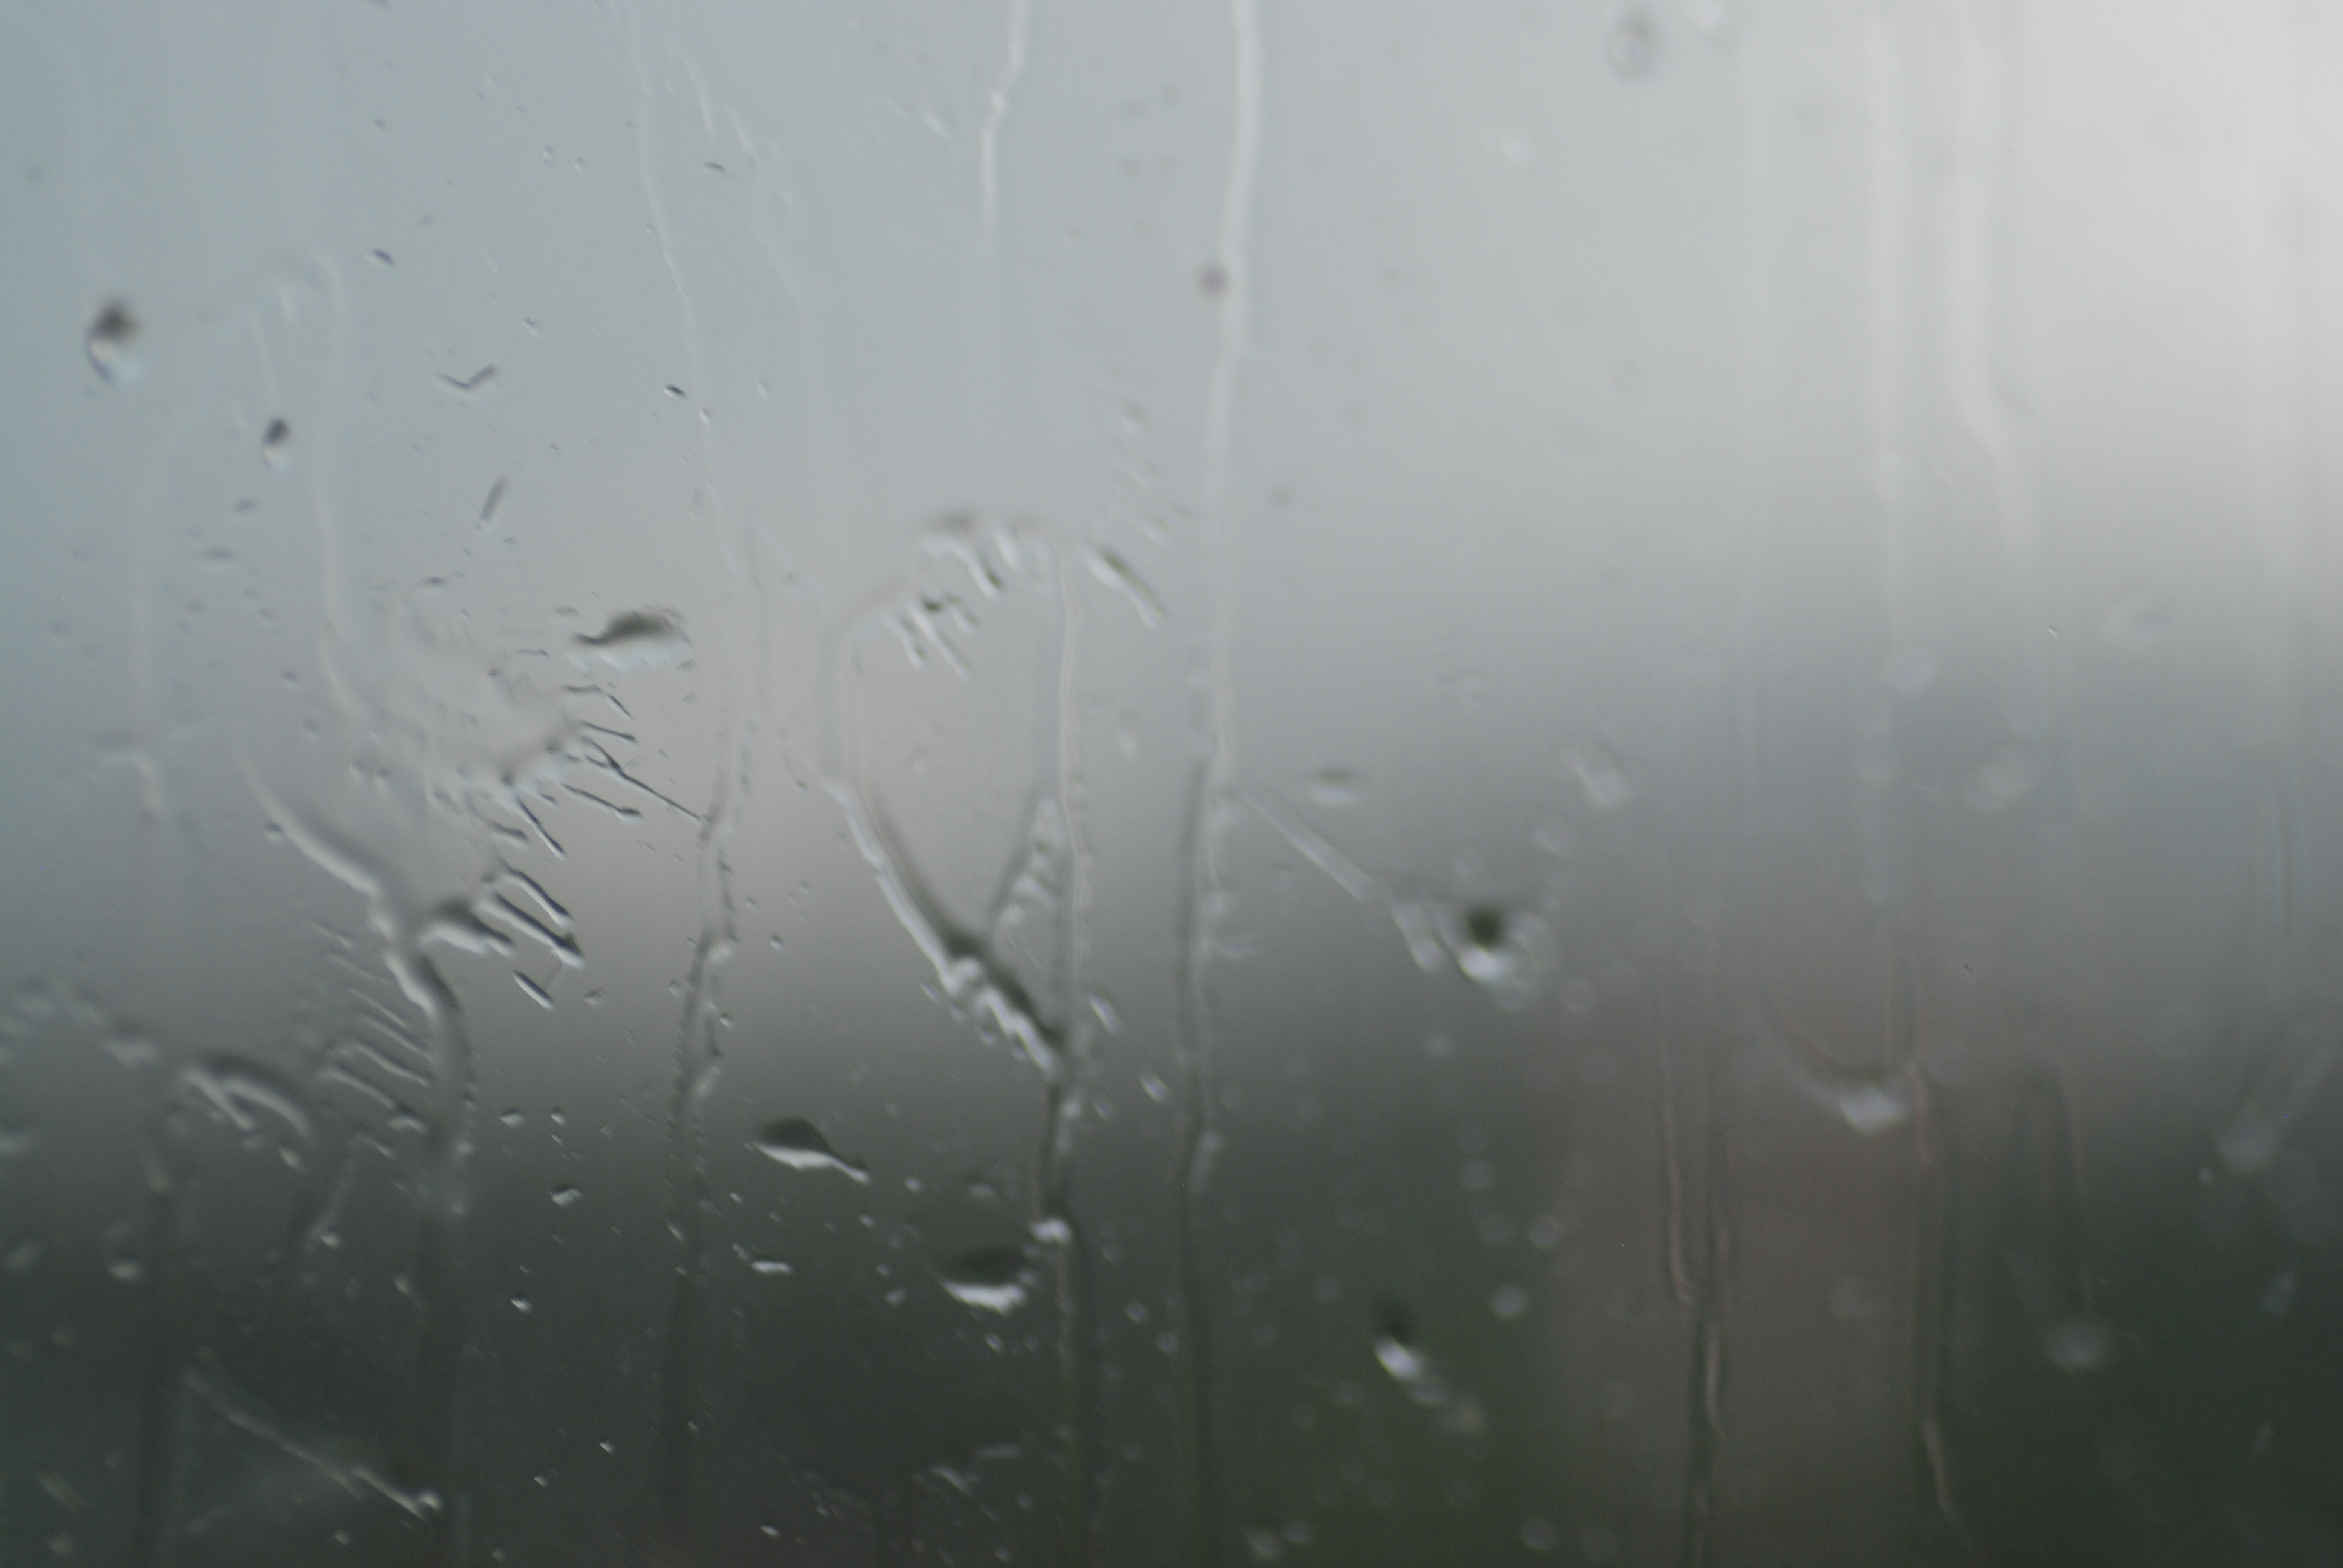
drop, rain, glass, weather, freezing